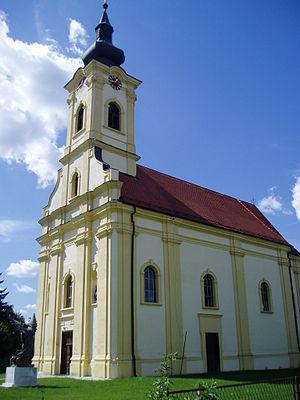
Drenovci est un village et une municipalité située dans le comitat de Vukovar-Syrmie, en Croatie. Au recensement de 2001, la municipalité comptait 7 424 habitants, dont 89,03 % de Croates et le village seul comptait 3 042 habitants.